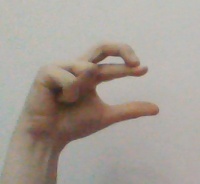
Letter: thal